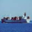
Label: ship